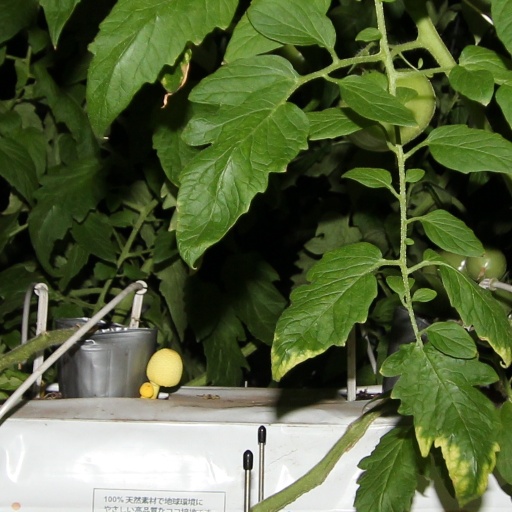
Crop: tomato